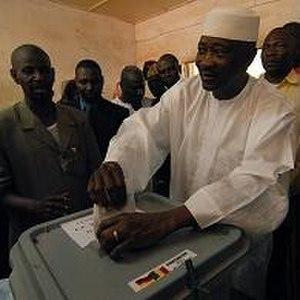
Chronologie du Mali
L'élection présidentielle au Mali de 2007 a eu pour vainqueur le président sortant Amadou Toumani Touré au premier tour.